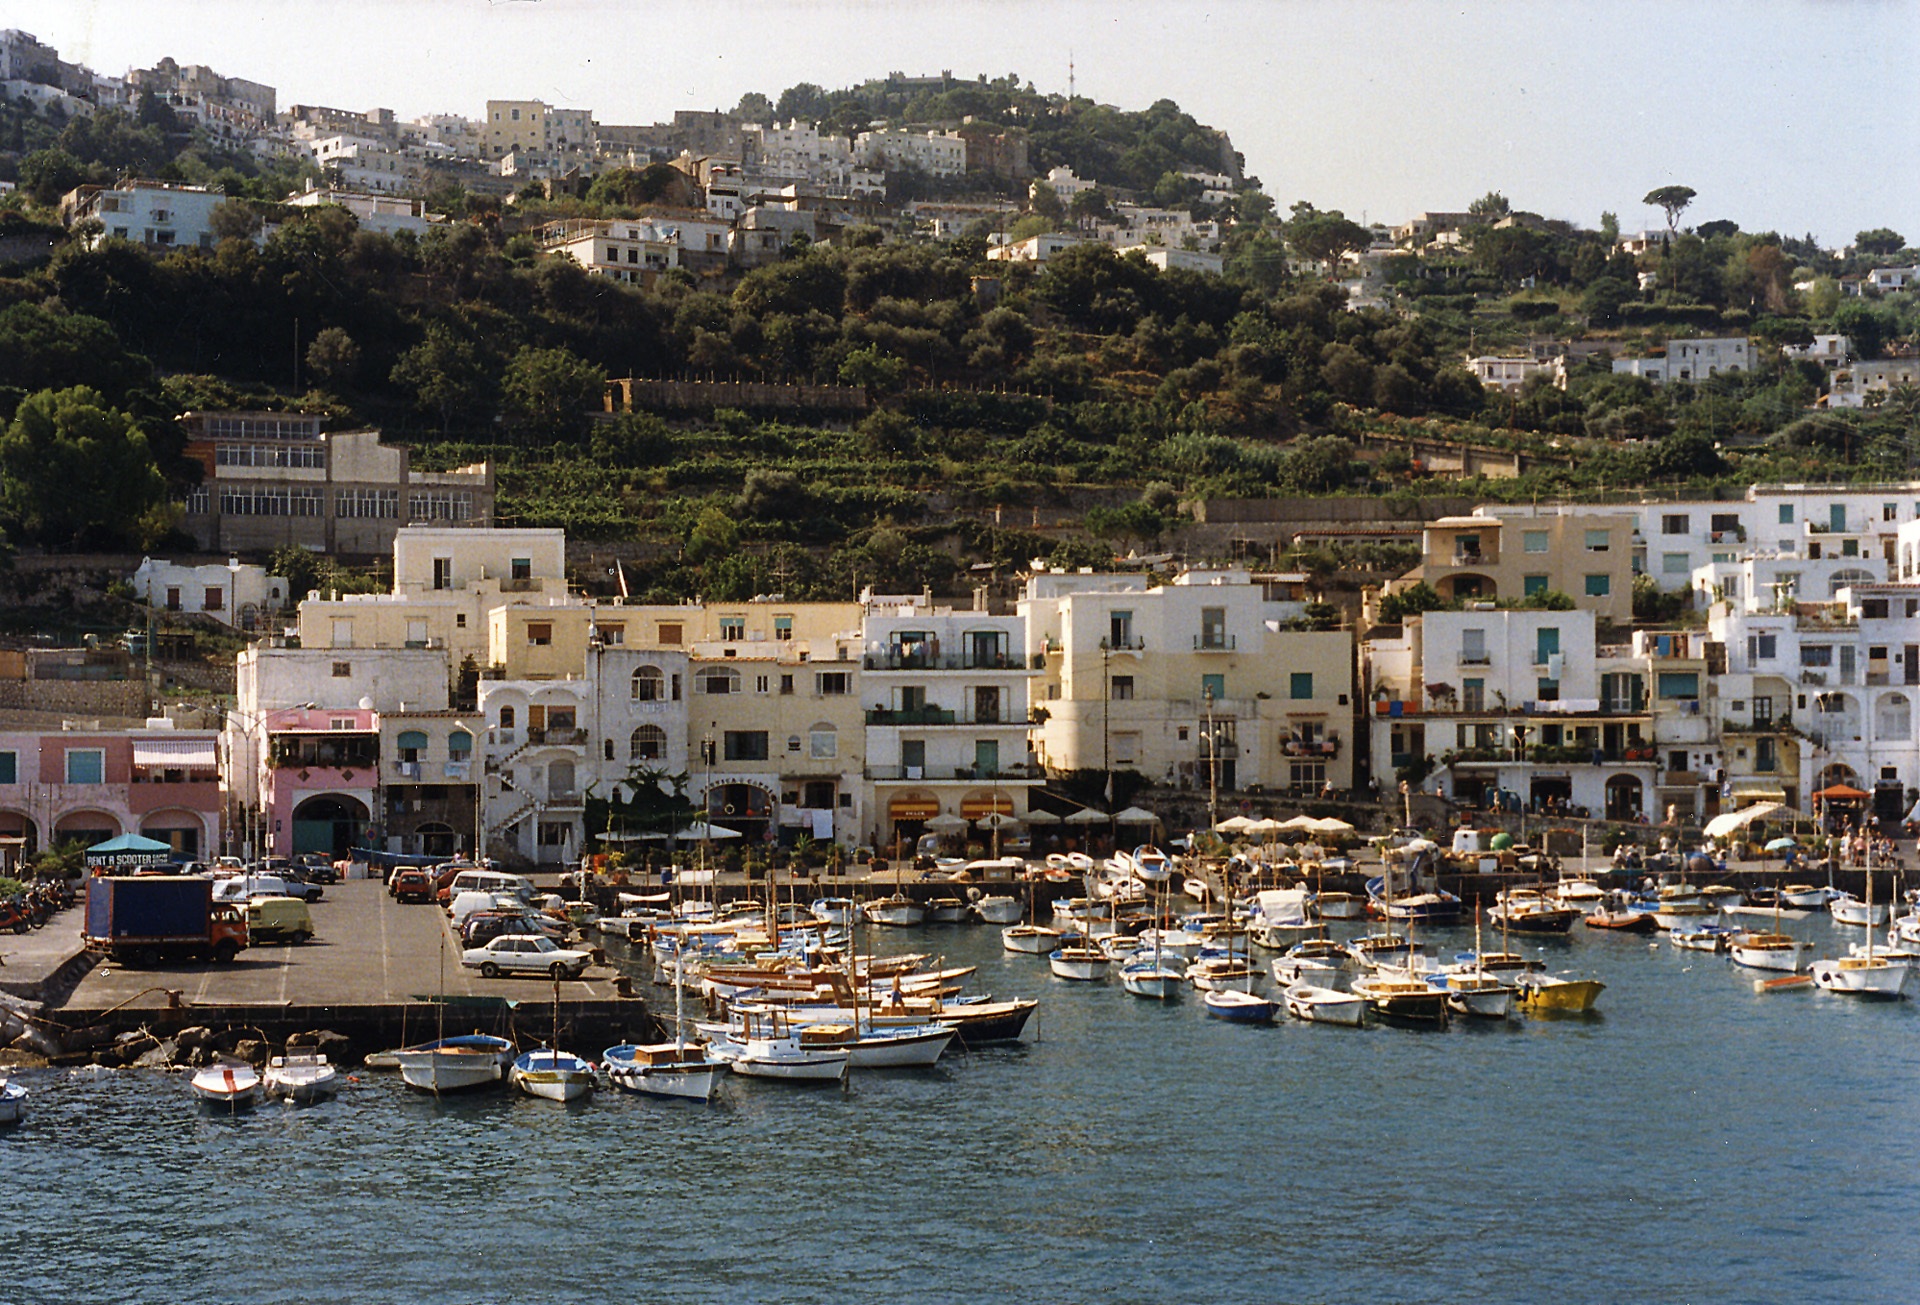
sea, coast, dock, boat, town, cityscape, vehicle, bay, island, harbor, marina, port, touring, capri